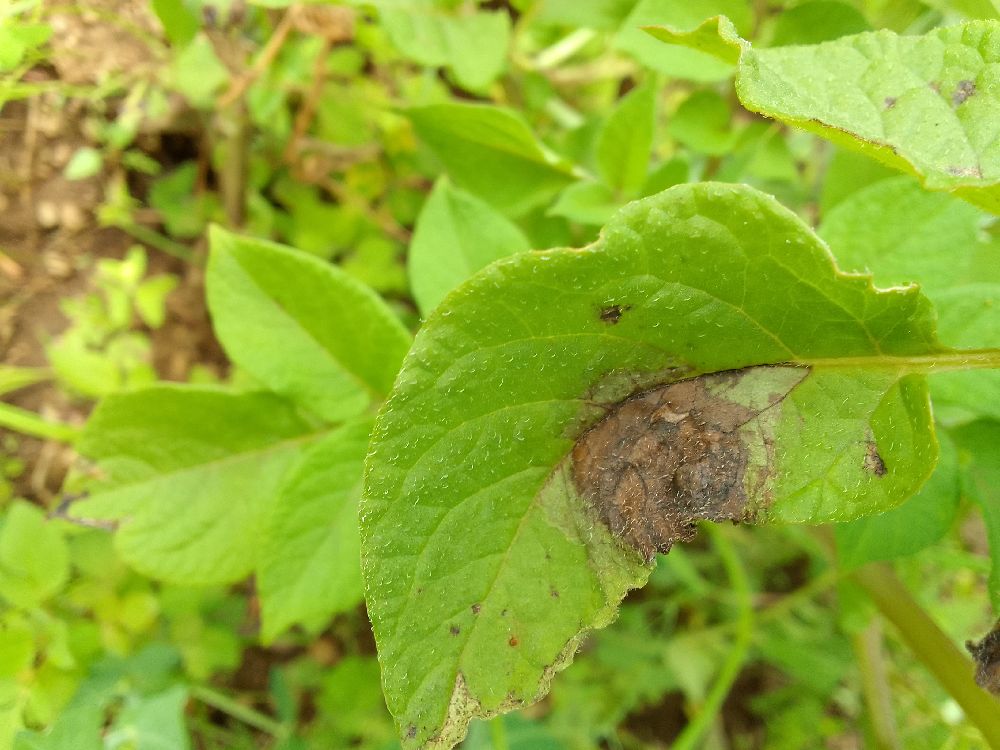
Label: Late blight